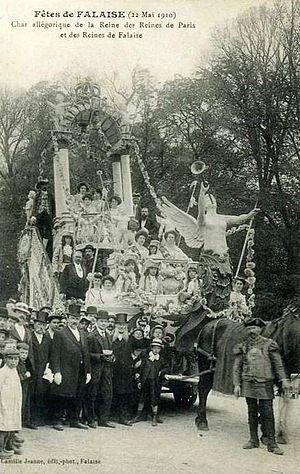
Le Char allégorique de la Reine des Reines de Paris, à Falaise le 22 mai 1910 et portant la Reine des Reines de Paris et les Reines de Falaise.
La Mi-Carême à Paris, longtemps appelée également Fête des Blanchisseuses, est de facto au moins depuis le XVIIIᵉ siècle la fête des femmes de Paris dans le cadre du très féminin Carnaval de Paris.